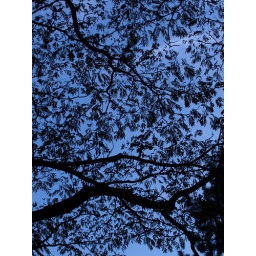
The sky was so blue in Tokyo